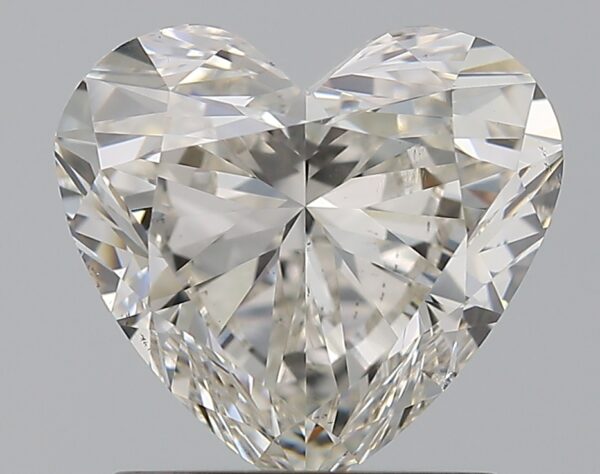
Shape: heart
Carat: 1.51
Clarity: SI1
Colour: I
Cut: EX
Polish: EX
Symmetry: EX
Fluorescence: F
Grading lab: GIA
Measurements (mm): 7.11 x 7.8 x 4.42